Derryginny

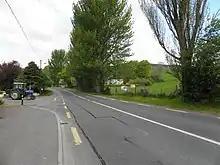
N87 Road at Derryginny townland, Ballyconnell, Tomregan, County Cavan, Ireland, heading north-west.

Derryginny is a townland in the Parish of Tomregan, Barony of Tullyhaw, County Cavan, Ireland.